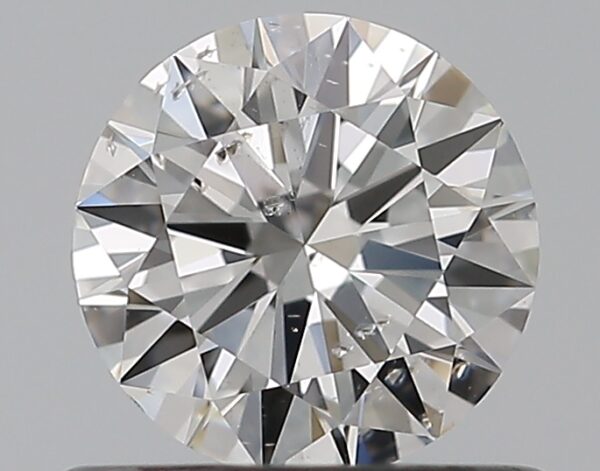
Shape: round
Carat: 0.5
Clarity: SI2
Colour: E
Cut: EX
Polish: EX
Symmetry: EX
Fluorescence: N
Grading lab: GIA
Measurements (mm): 5.18 x 5.19 x 3.09